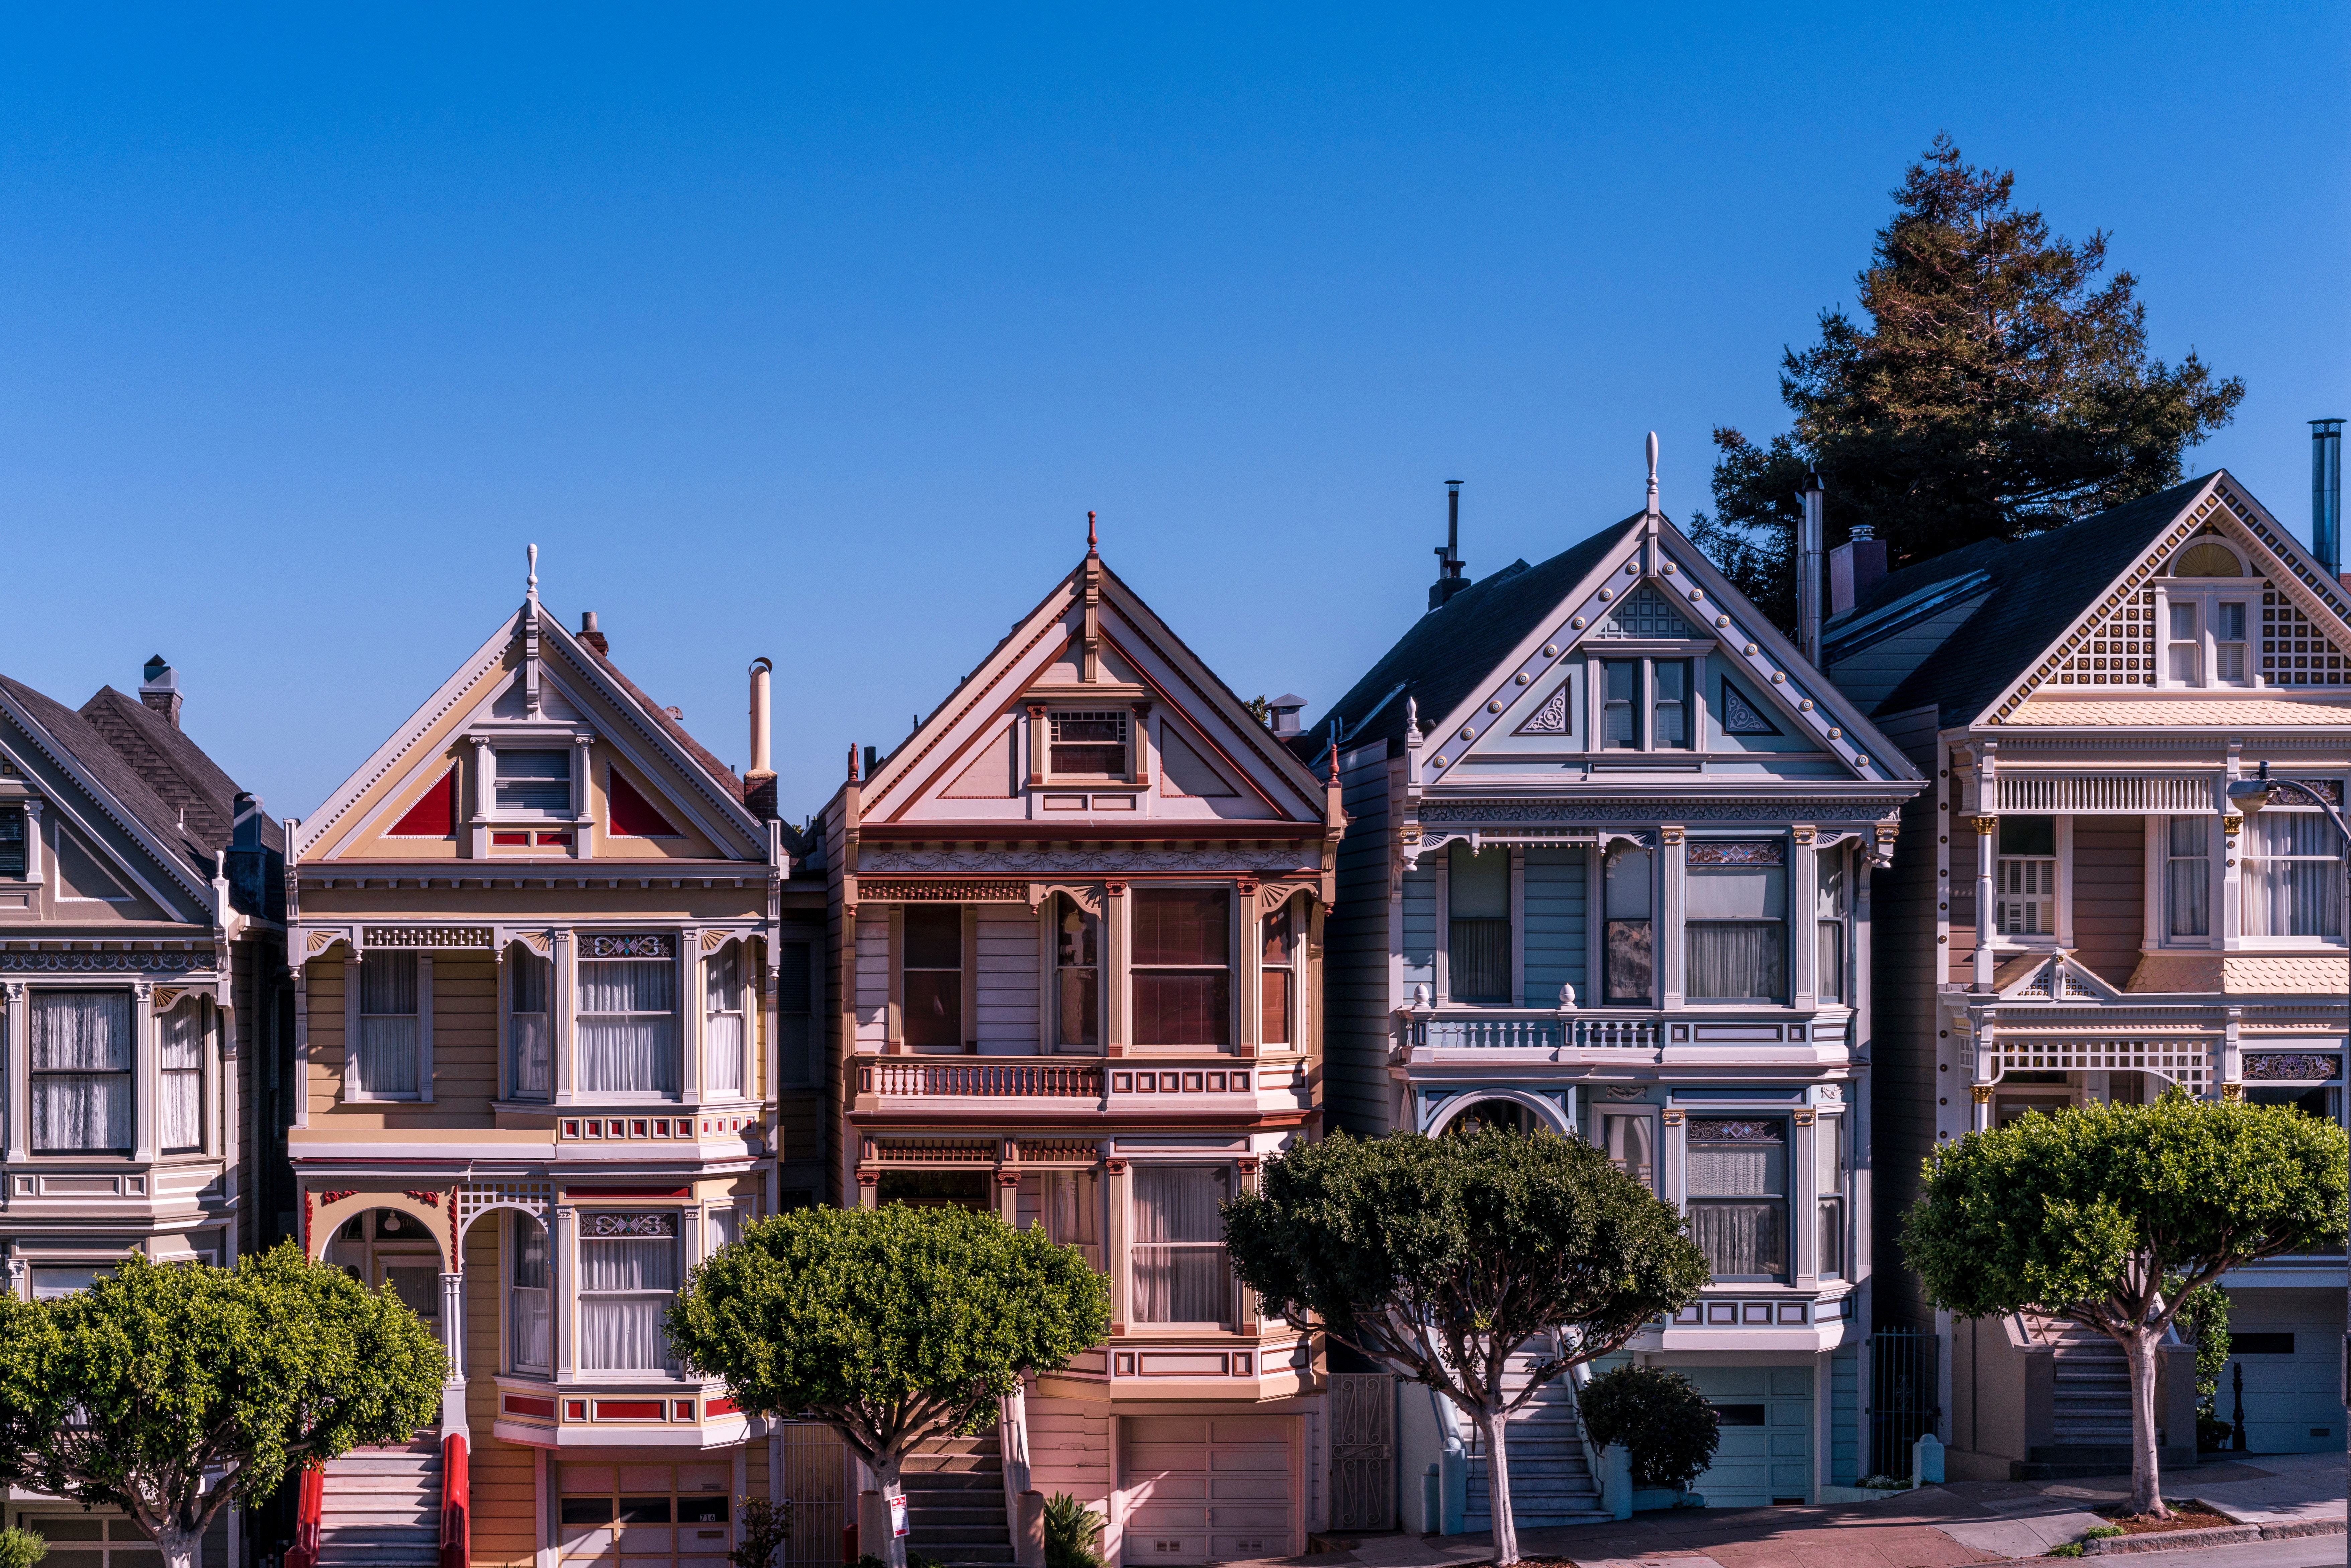
tree, architecture, mansion, house, window, building, home, suburb, facade, property, resort, estate, neighbourhood, real estate, residential area